Slavery in ancient Rome

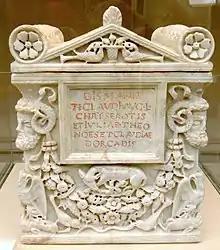
Cinerary urn for the freedman Tiberius Claudius Chryseros and two women, probably his wife and daughter

A male slave who had been legally manumitted by a Roman citizen enjoyed not only passive freedom from ownership, but active political freedom ("libertas"), including the right to vote. A slave who had acquired "libertas" was thus a "libertus" ("freed person", feminine "liberta") in relation to his former master, who then became his patron ("patronus"). Freedmen and patrons had mutual obligations to each other within the traditional patronage network, and freedmen could "network" with other patrons as well. An edict in 118 BC stated that the freedman was legally responsible only for services or projects "(operae)" that had been spelled out as stipulations or sworn to in advance; money could not be demanded, and certain freedmen were exempt from any formal "operae". The "Lex Aelia Sentia" of AD 4 allowed a patron to take his freedman to court for not carrying out his "operae" as outlined in their manumission agreement, but the possible penalties—which range in severity from a reprimand and fines to condemnation to hard labor—never include a return to enslavement.